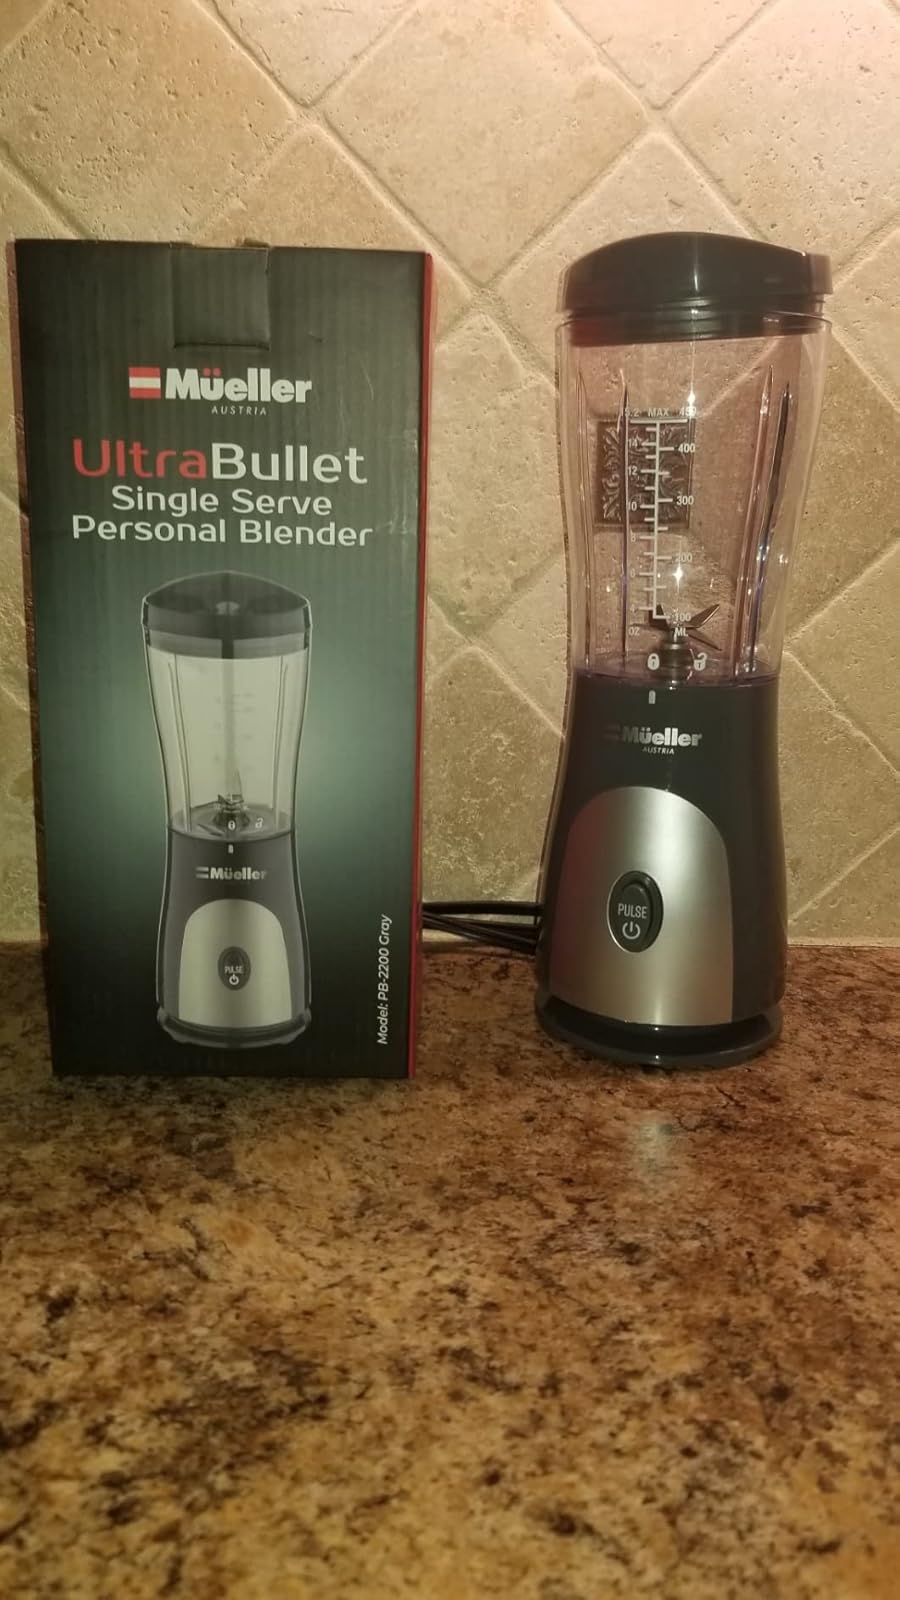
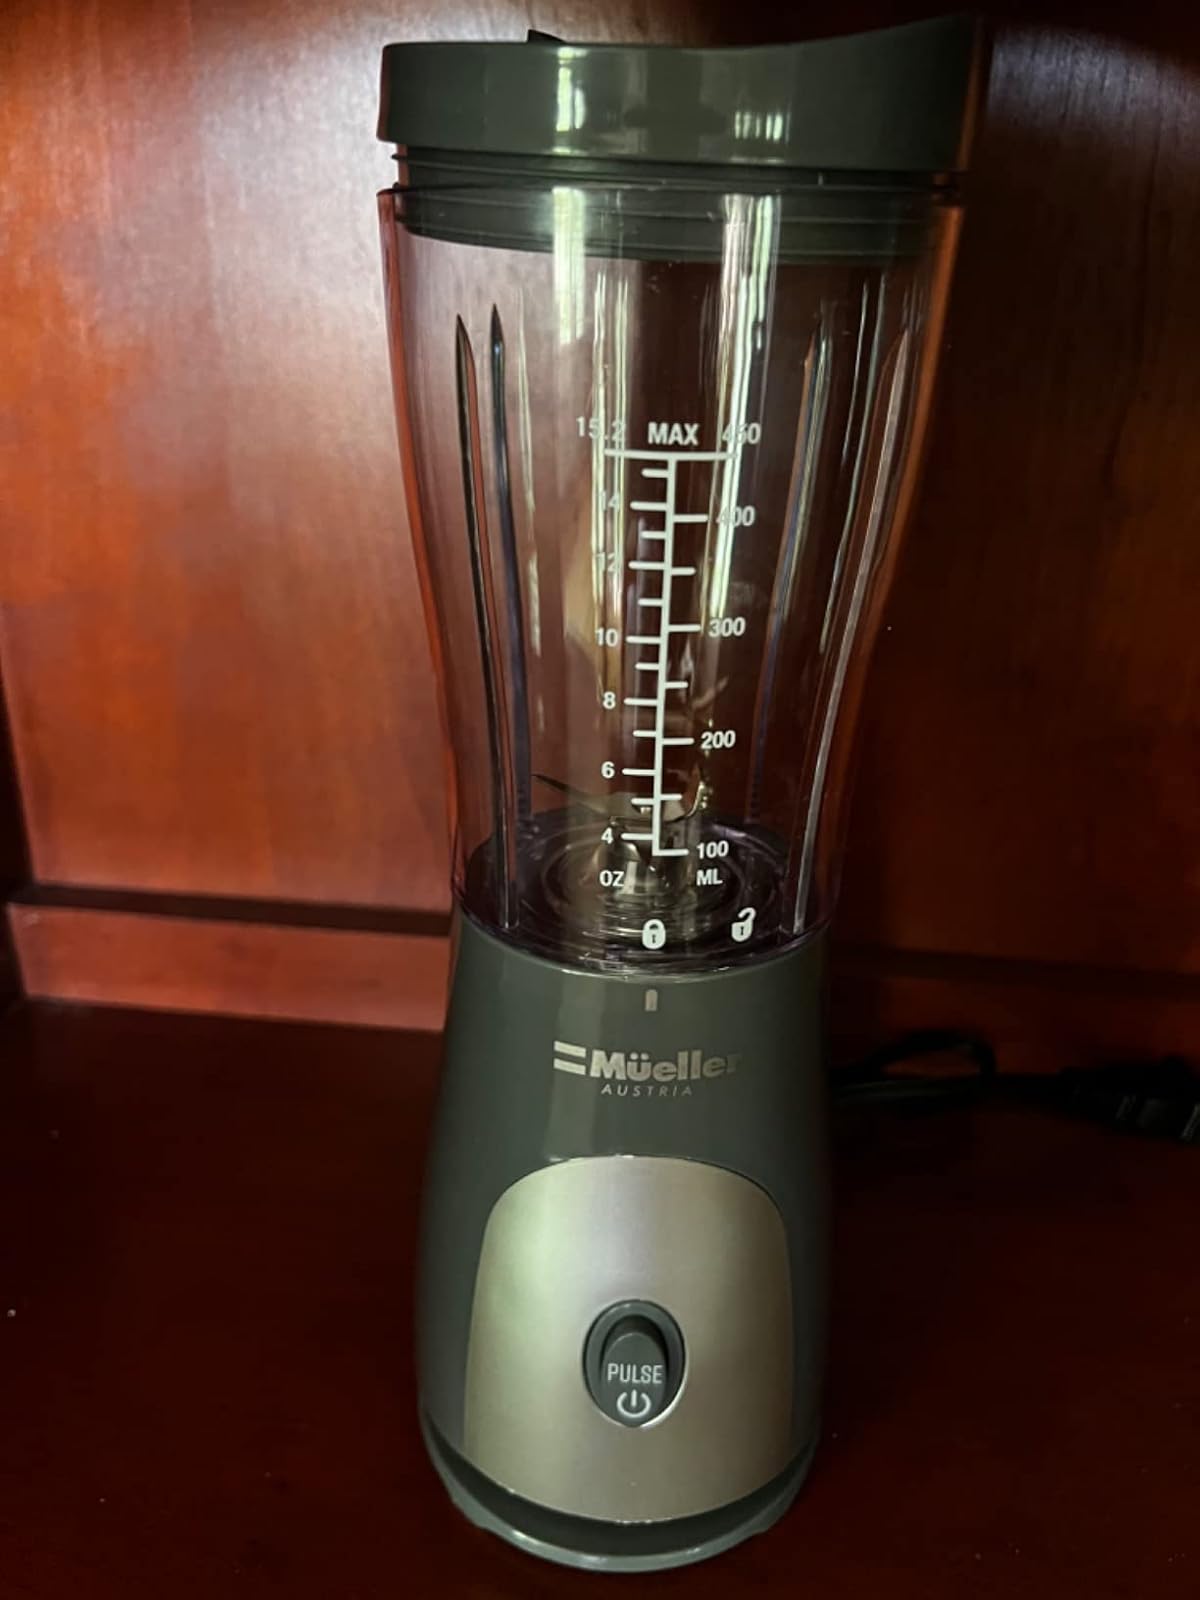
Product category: items_blender
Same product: yes